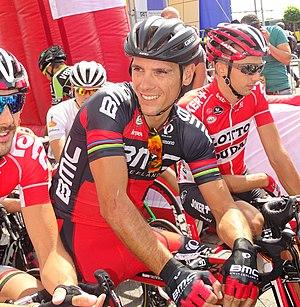
Reportage réalisé le mercredi 22 juillet à l'occasion du départ du Grand Prix Pino Cerami 2015 à Saint-Ghislain, Belgique.